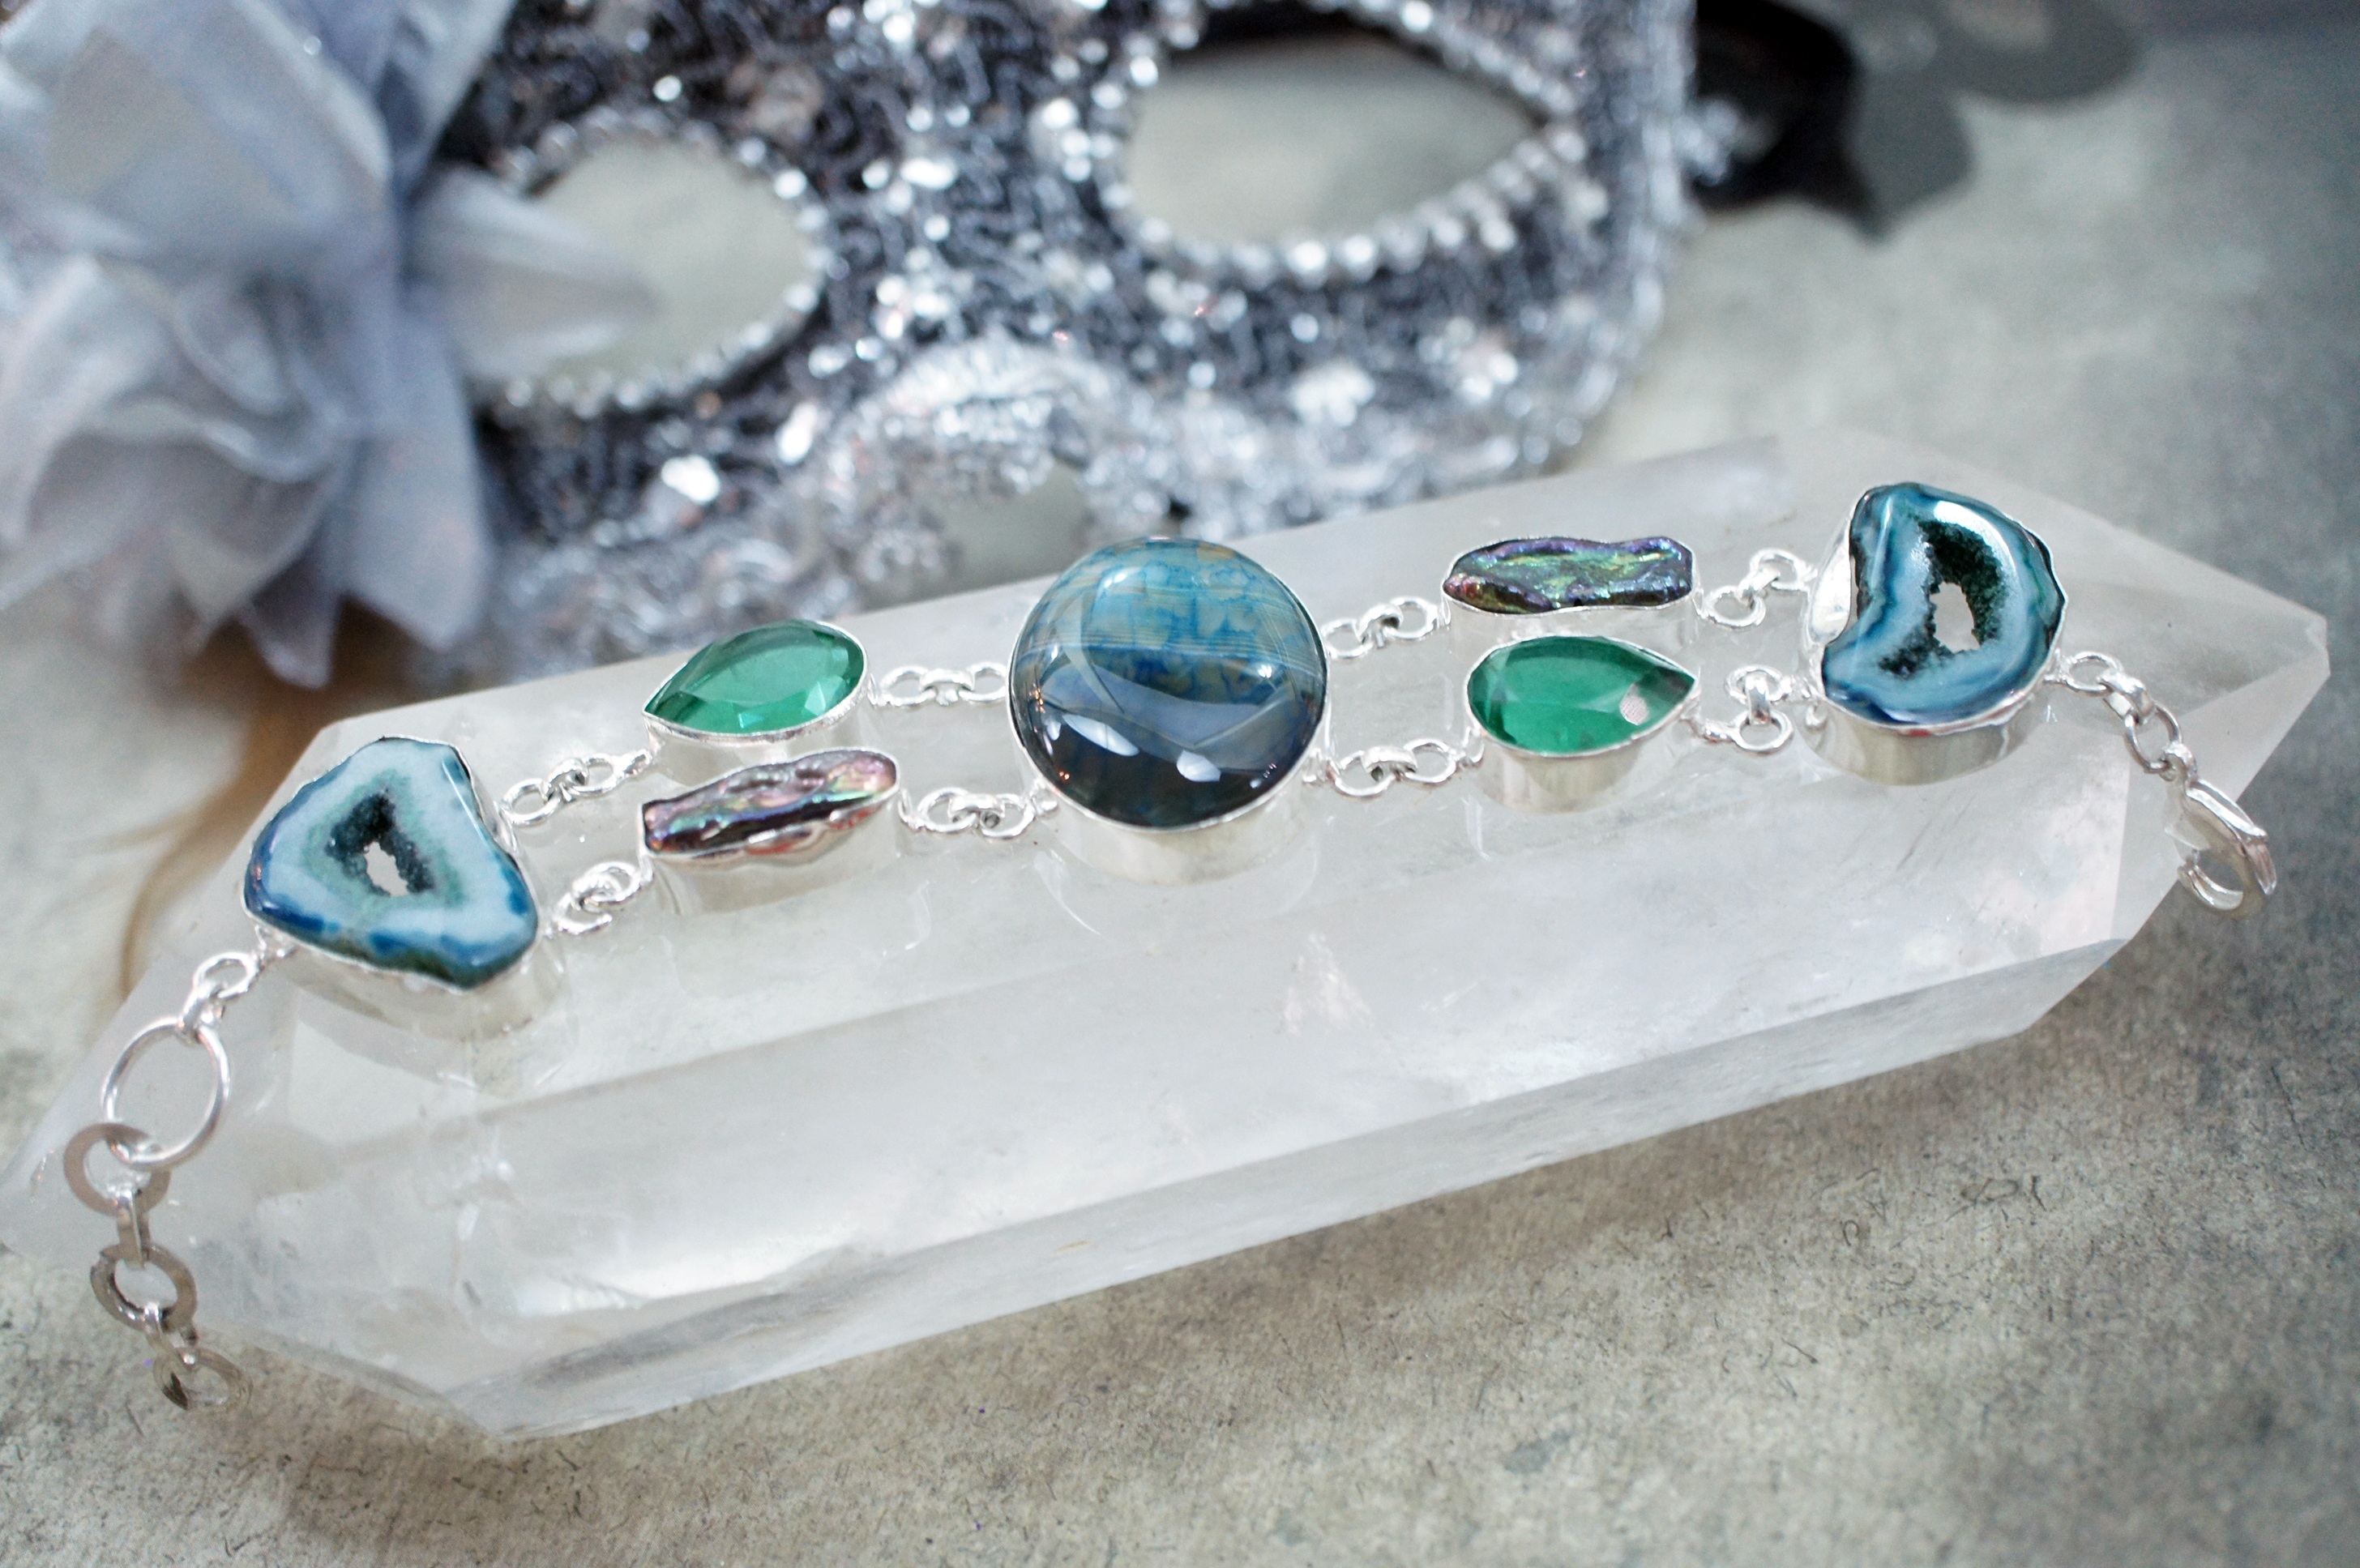
ring, stone, green, fashion, blue, point, jewelry, bracelet, jewellery, jewel, mask, turquoise, silver, teal, gem, crystal, sterling, gemstone, quartz, fashion accessory, sterling silver, drusy, druzy, solar quartz